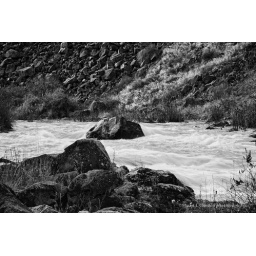
No shortage of lava rocks both in and out of the water along the Deschutes River near Terrebonne in Central Oregon.